142nd Wing

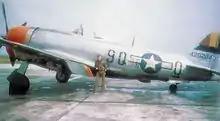
Republic P-47D-28-RE Thunderbolt, AAF Ser. No. 44-200284, of the 404th Fighter Squadron (photo taken at Fürth/Industrieflughafen, Germany.)

Operated in the area of northeastern France and southwestern Germany during the fall and winter of 1944–1945, attacking such targets as storage dumps, trains, rail lines, marshalling yards, buildings, factories, bridges, roads, vehicles, and strong points. Conducted operations that supported Allied ground action in the Battle of the Bulge, December 1944–January 1945. Launched a series of attacks against vehicles, factories, buildings, railroad cars, tanks, and gun emplacements during the period 15–21 March 1945, being awarded a Distinguished Unit Citation for this six-day action that contributed to the defeat of the enemy in southern Germany.